Billingsley Farm

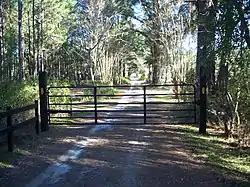

The Billingsley Farm is a historic place in Wadesboro, Florida, United States. It is located at 3640 Oakhurst Lane. On September 5, 2007, it was added to the U.S. National Register of Historic Places.